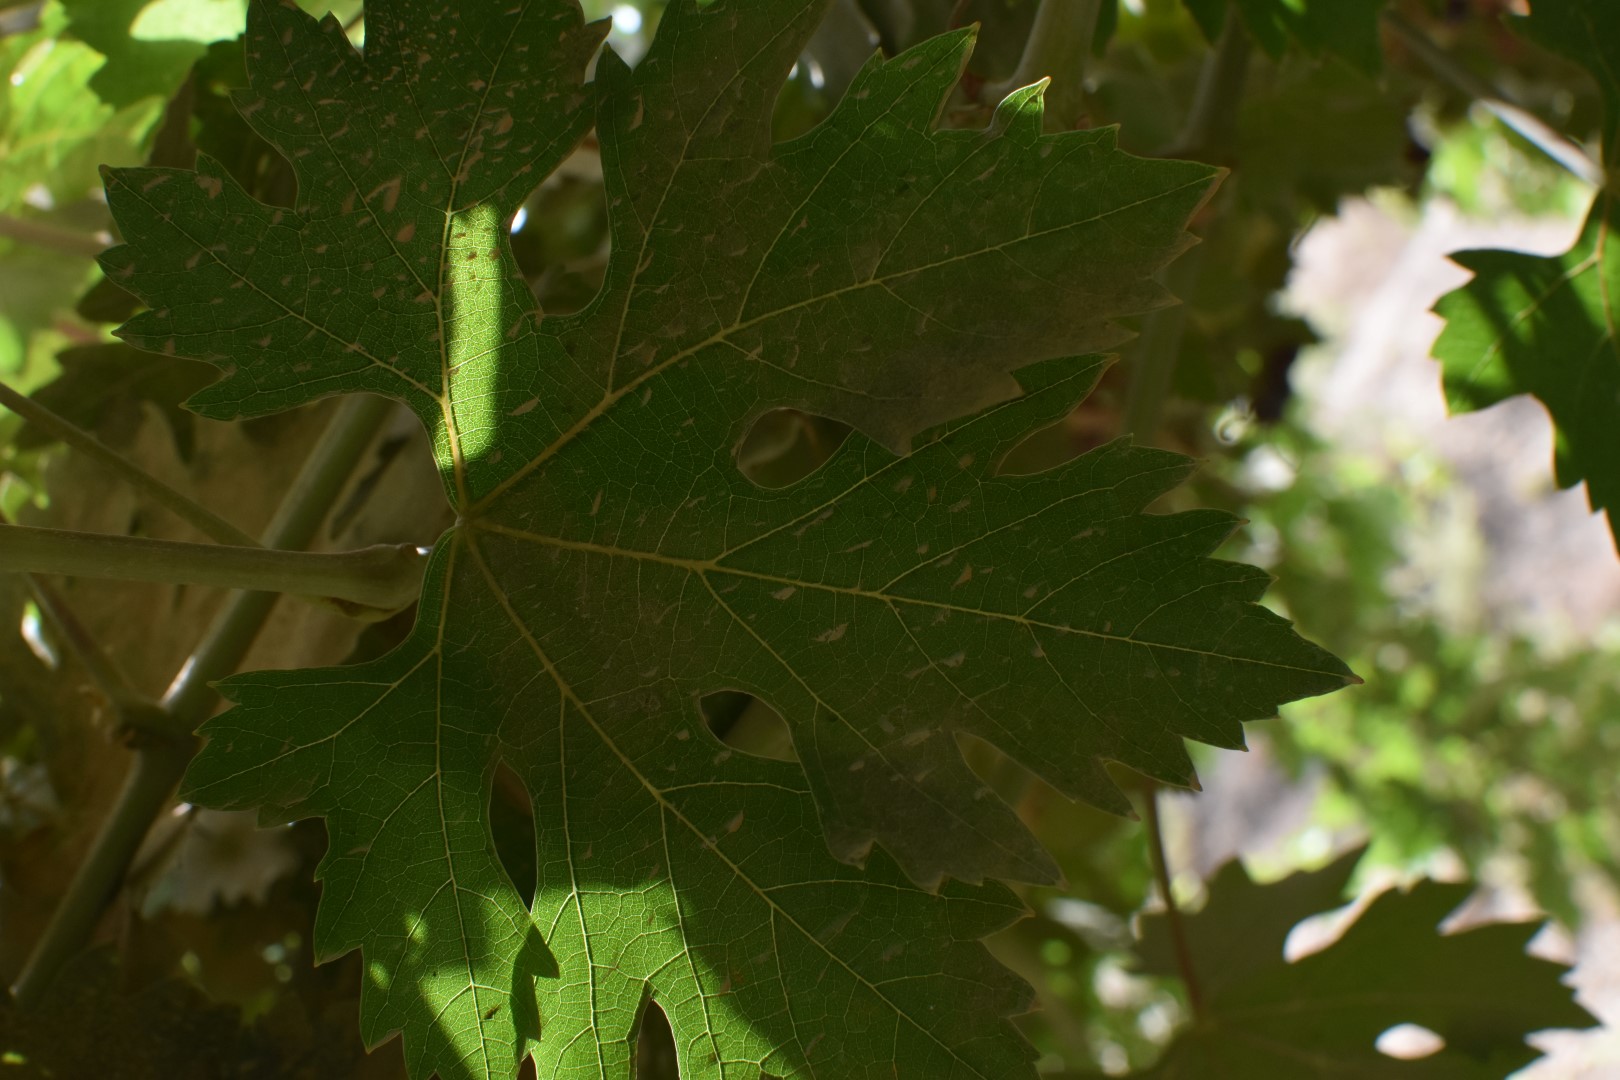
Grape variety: Riasi